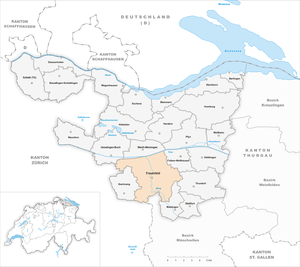
Frauenfeld est une commune suisse et le chef-lieu du canton de Thurgovie.